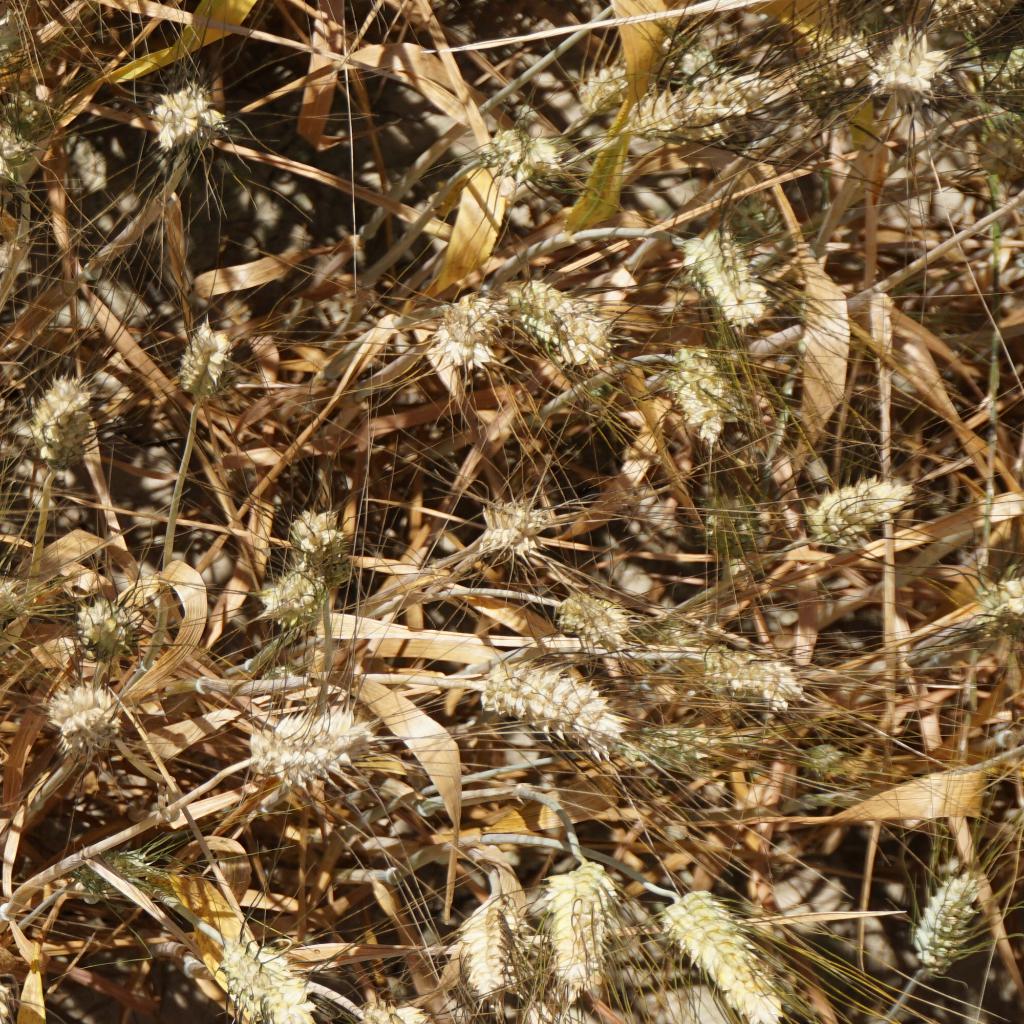
Country: France
Location: Gréoux
Wheat development stage: Filling - Ripening